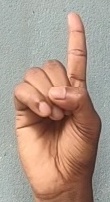
ASL sign: D